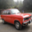
Label: automobile